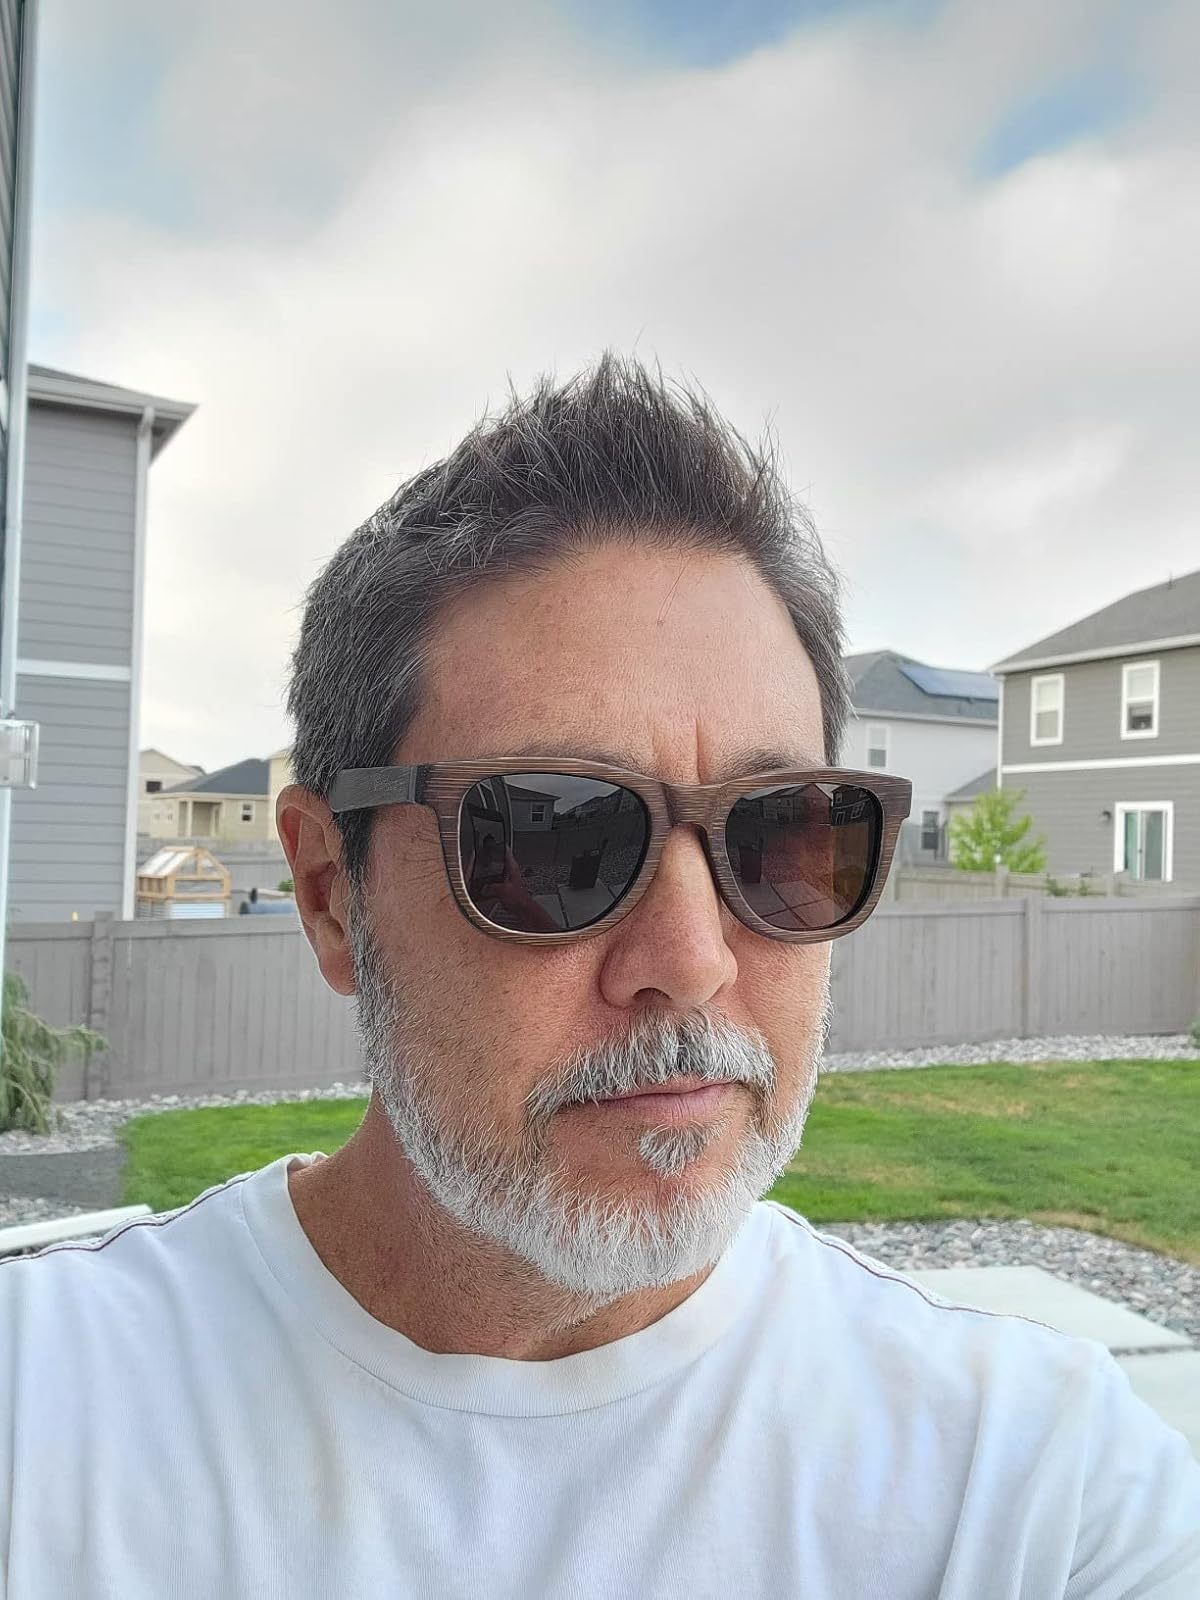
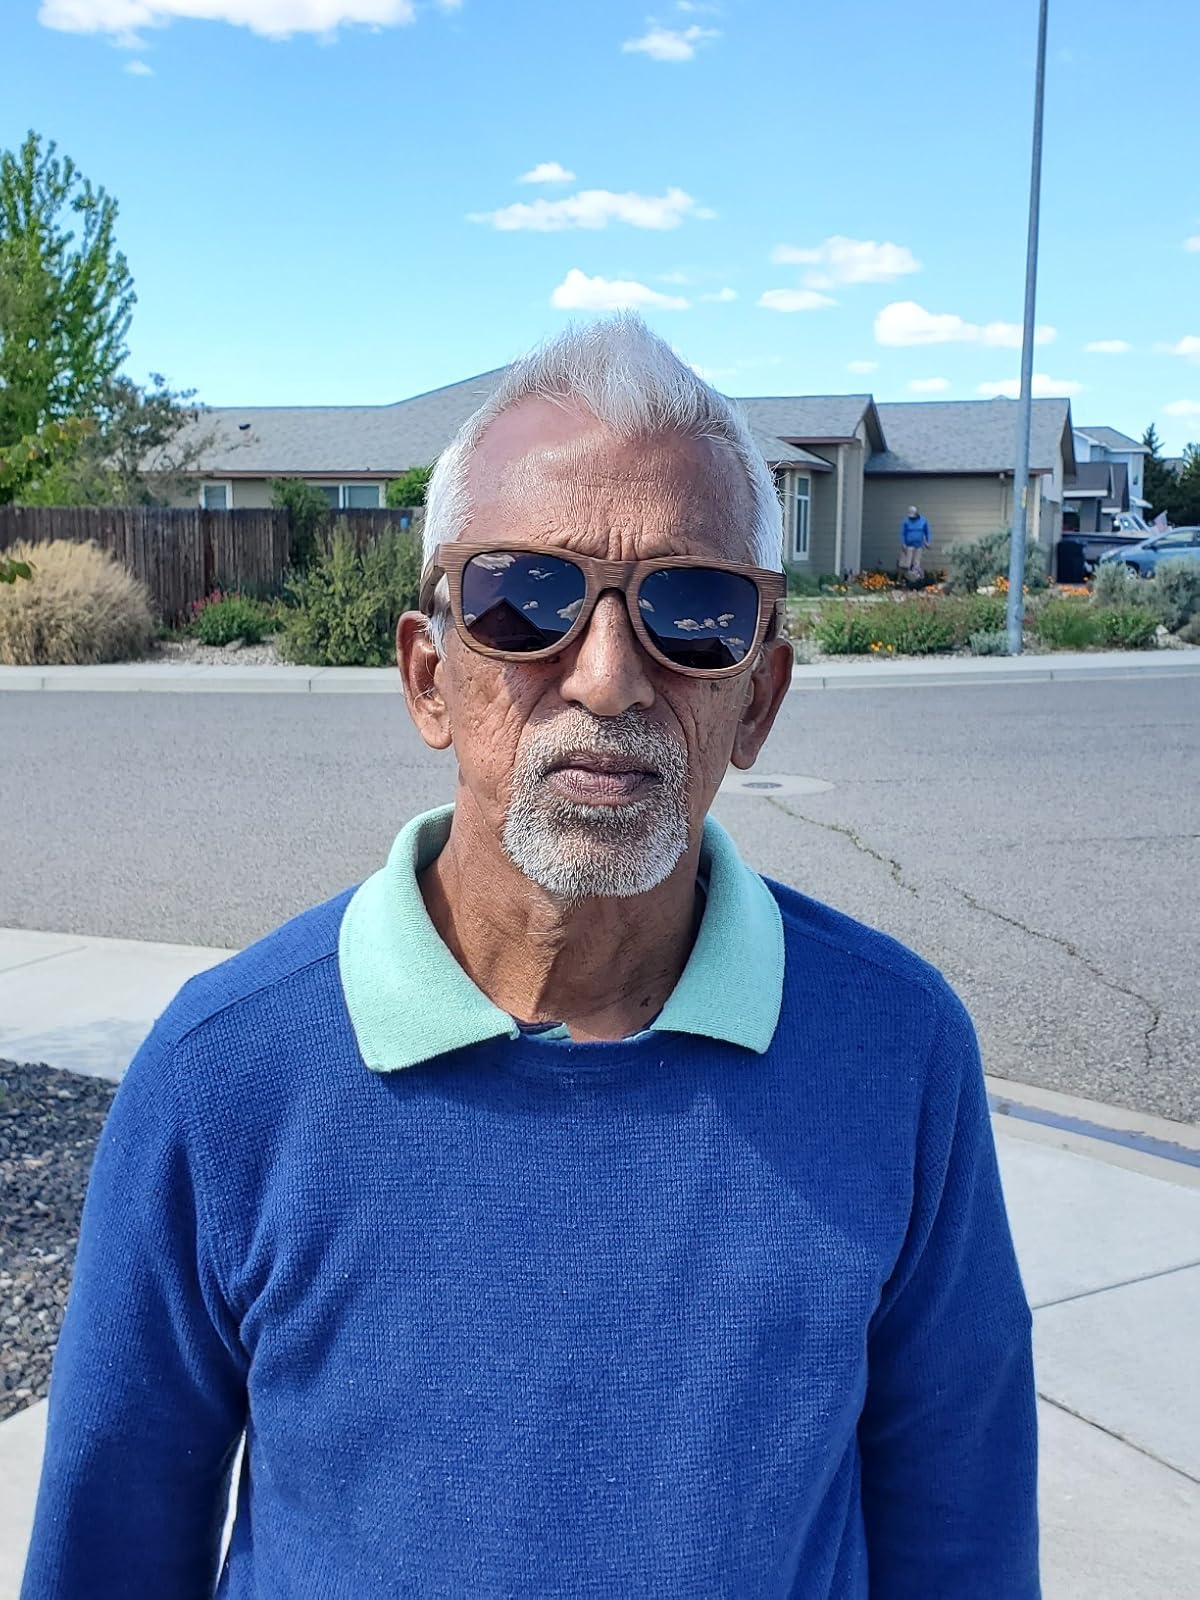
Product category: accessories_sunglasses
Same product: yes